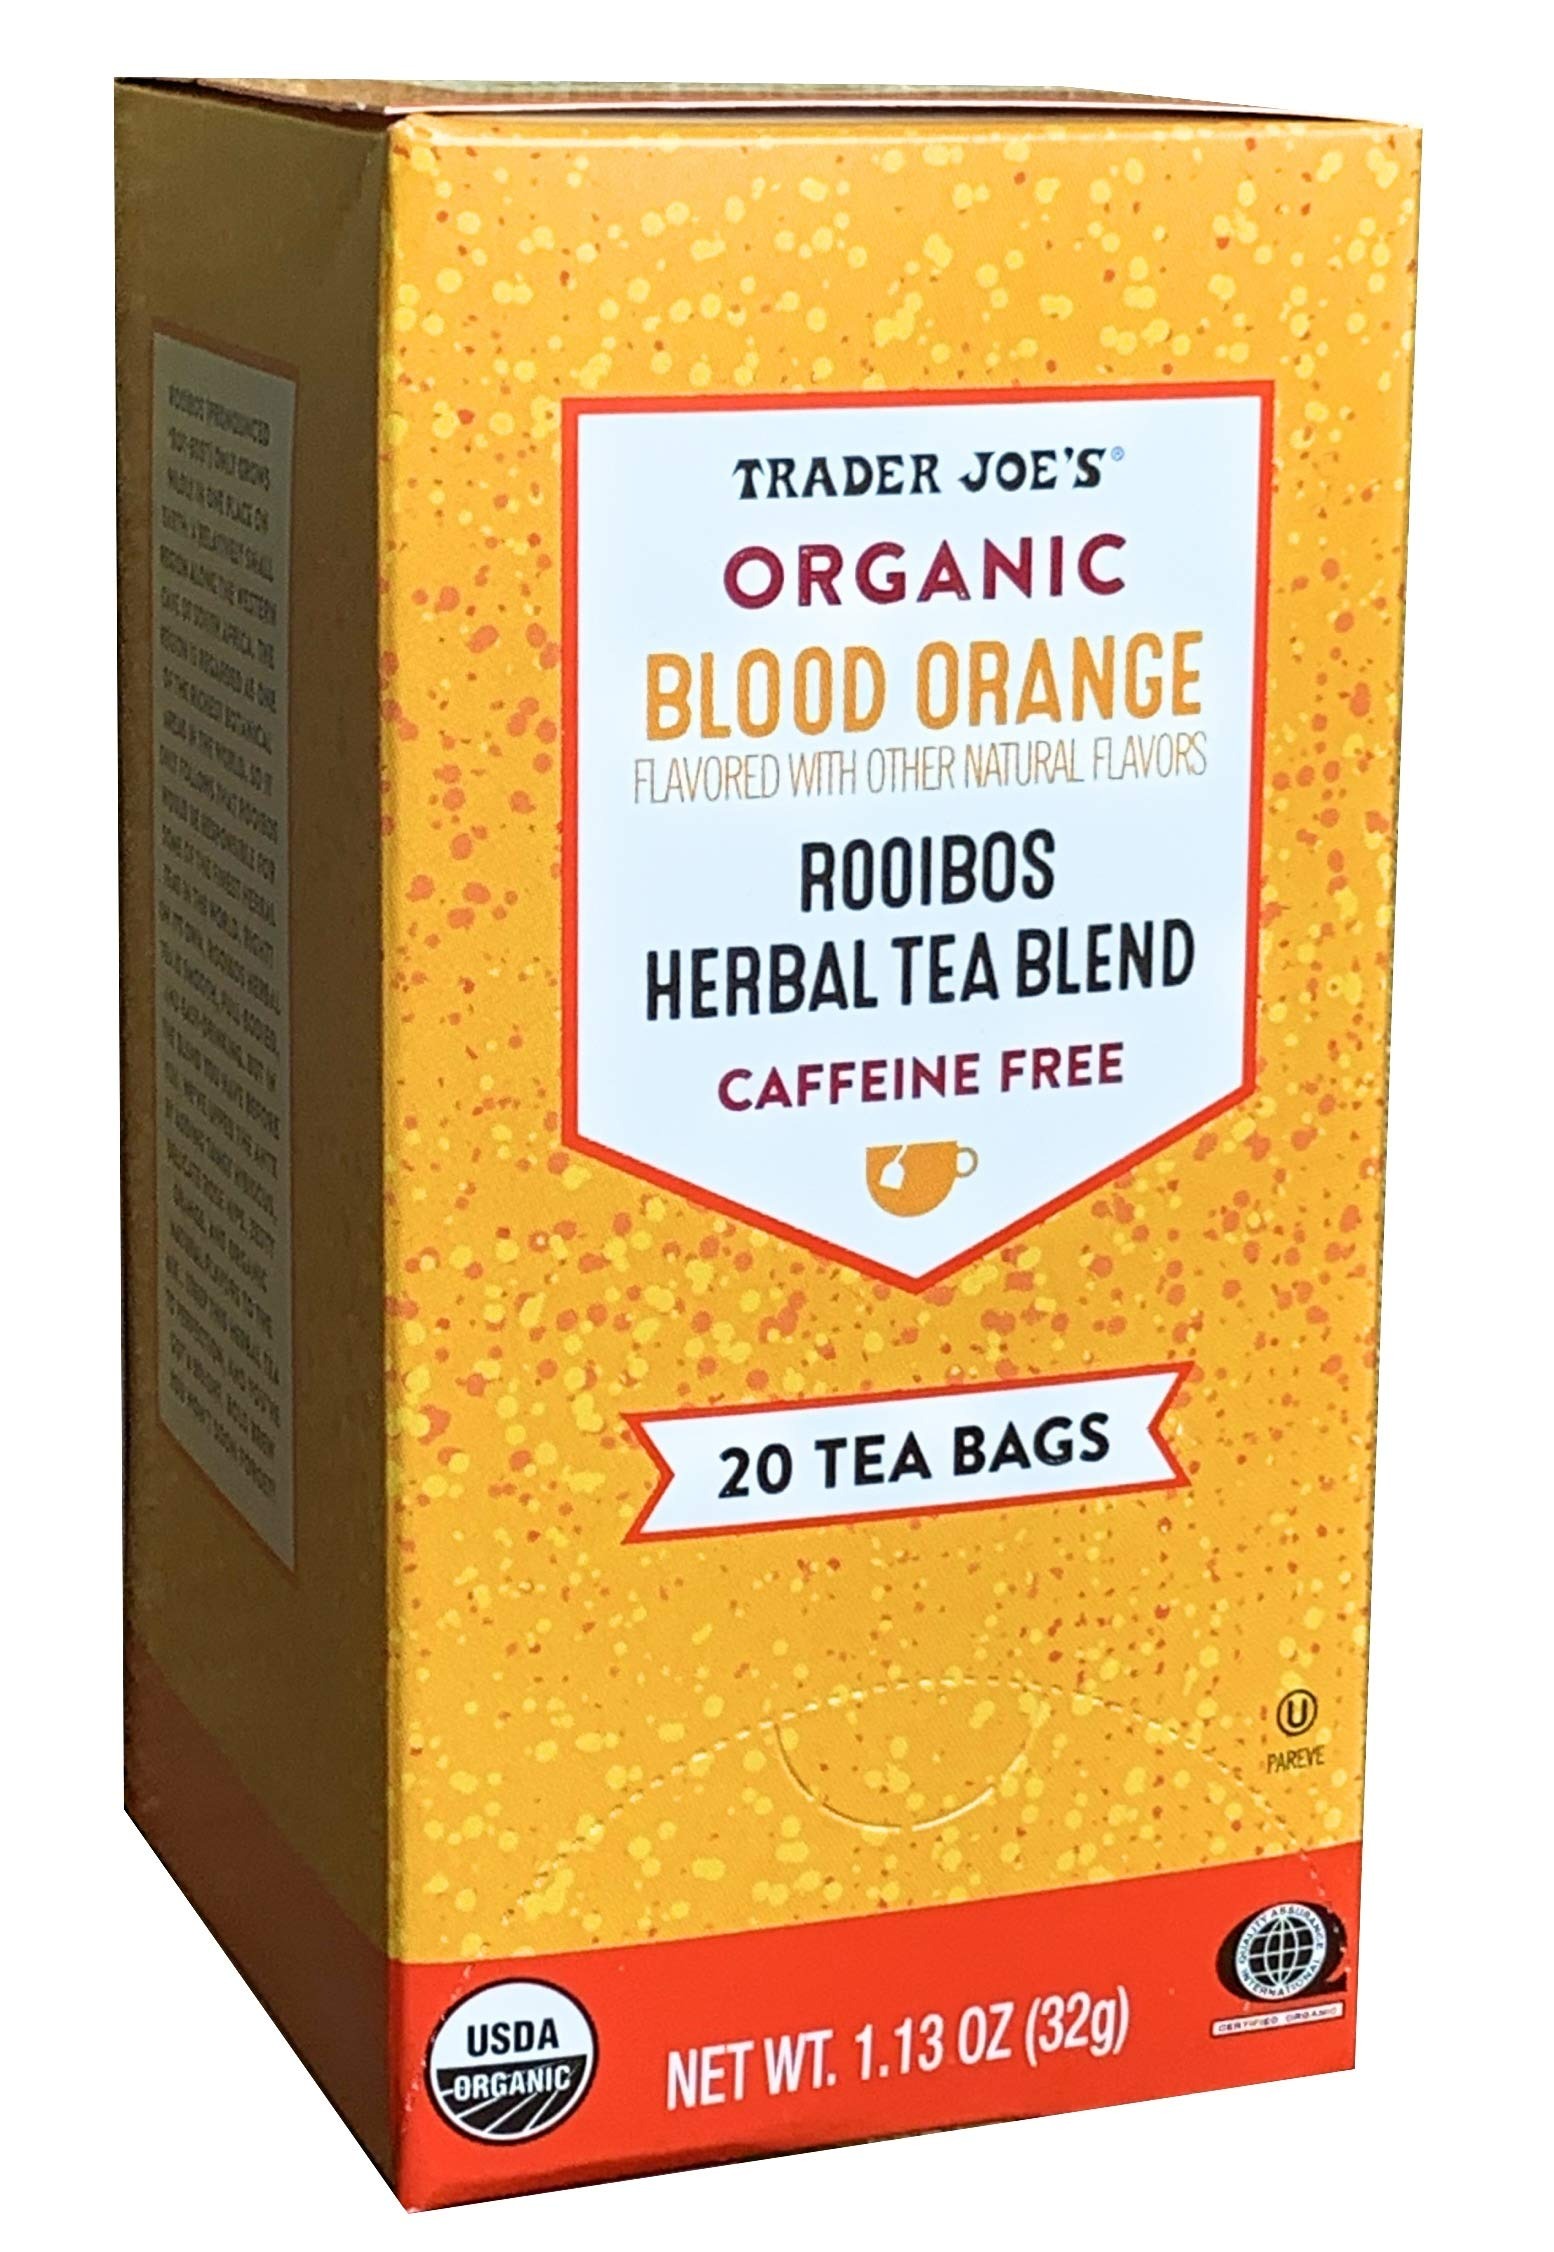
Item Name: Trader Joes Organic Blood Orange Rooibos Herbal Tea Blend, Flavored with other Natural Flavors, Caffeine Free, 20 Tea Bags, 1.13 ounces (32 grams)
Value: 20.0
Unit: Count

Price: 10